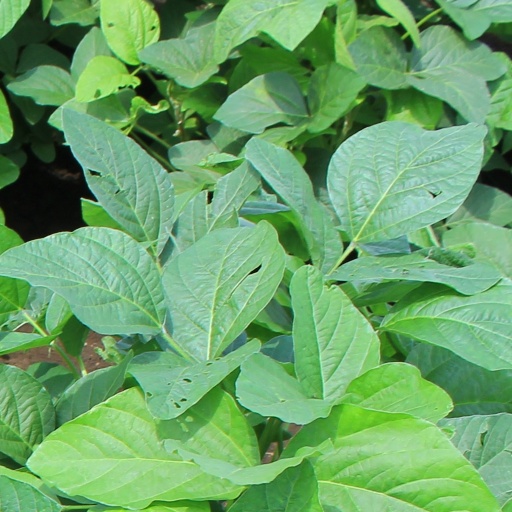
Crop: soybean